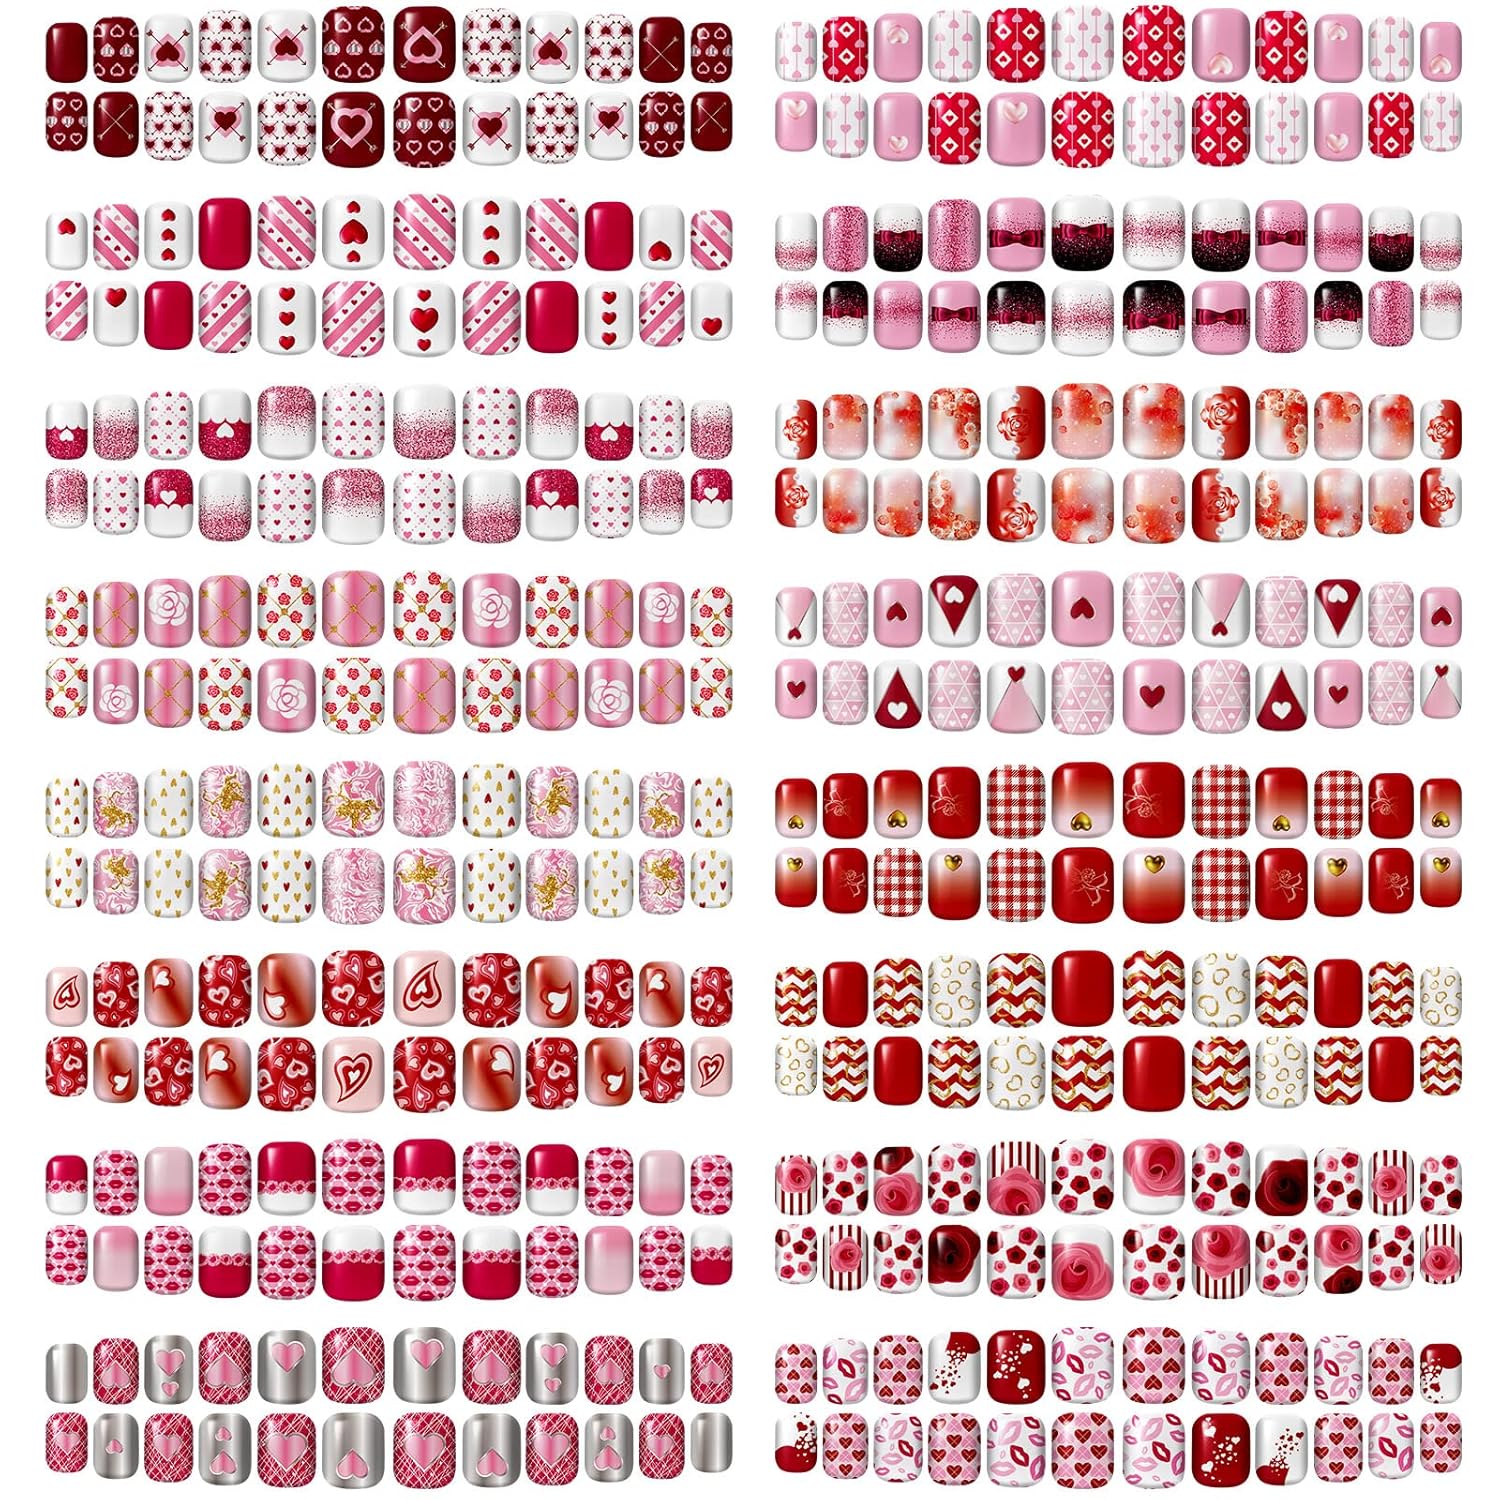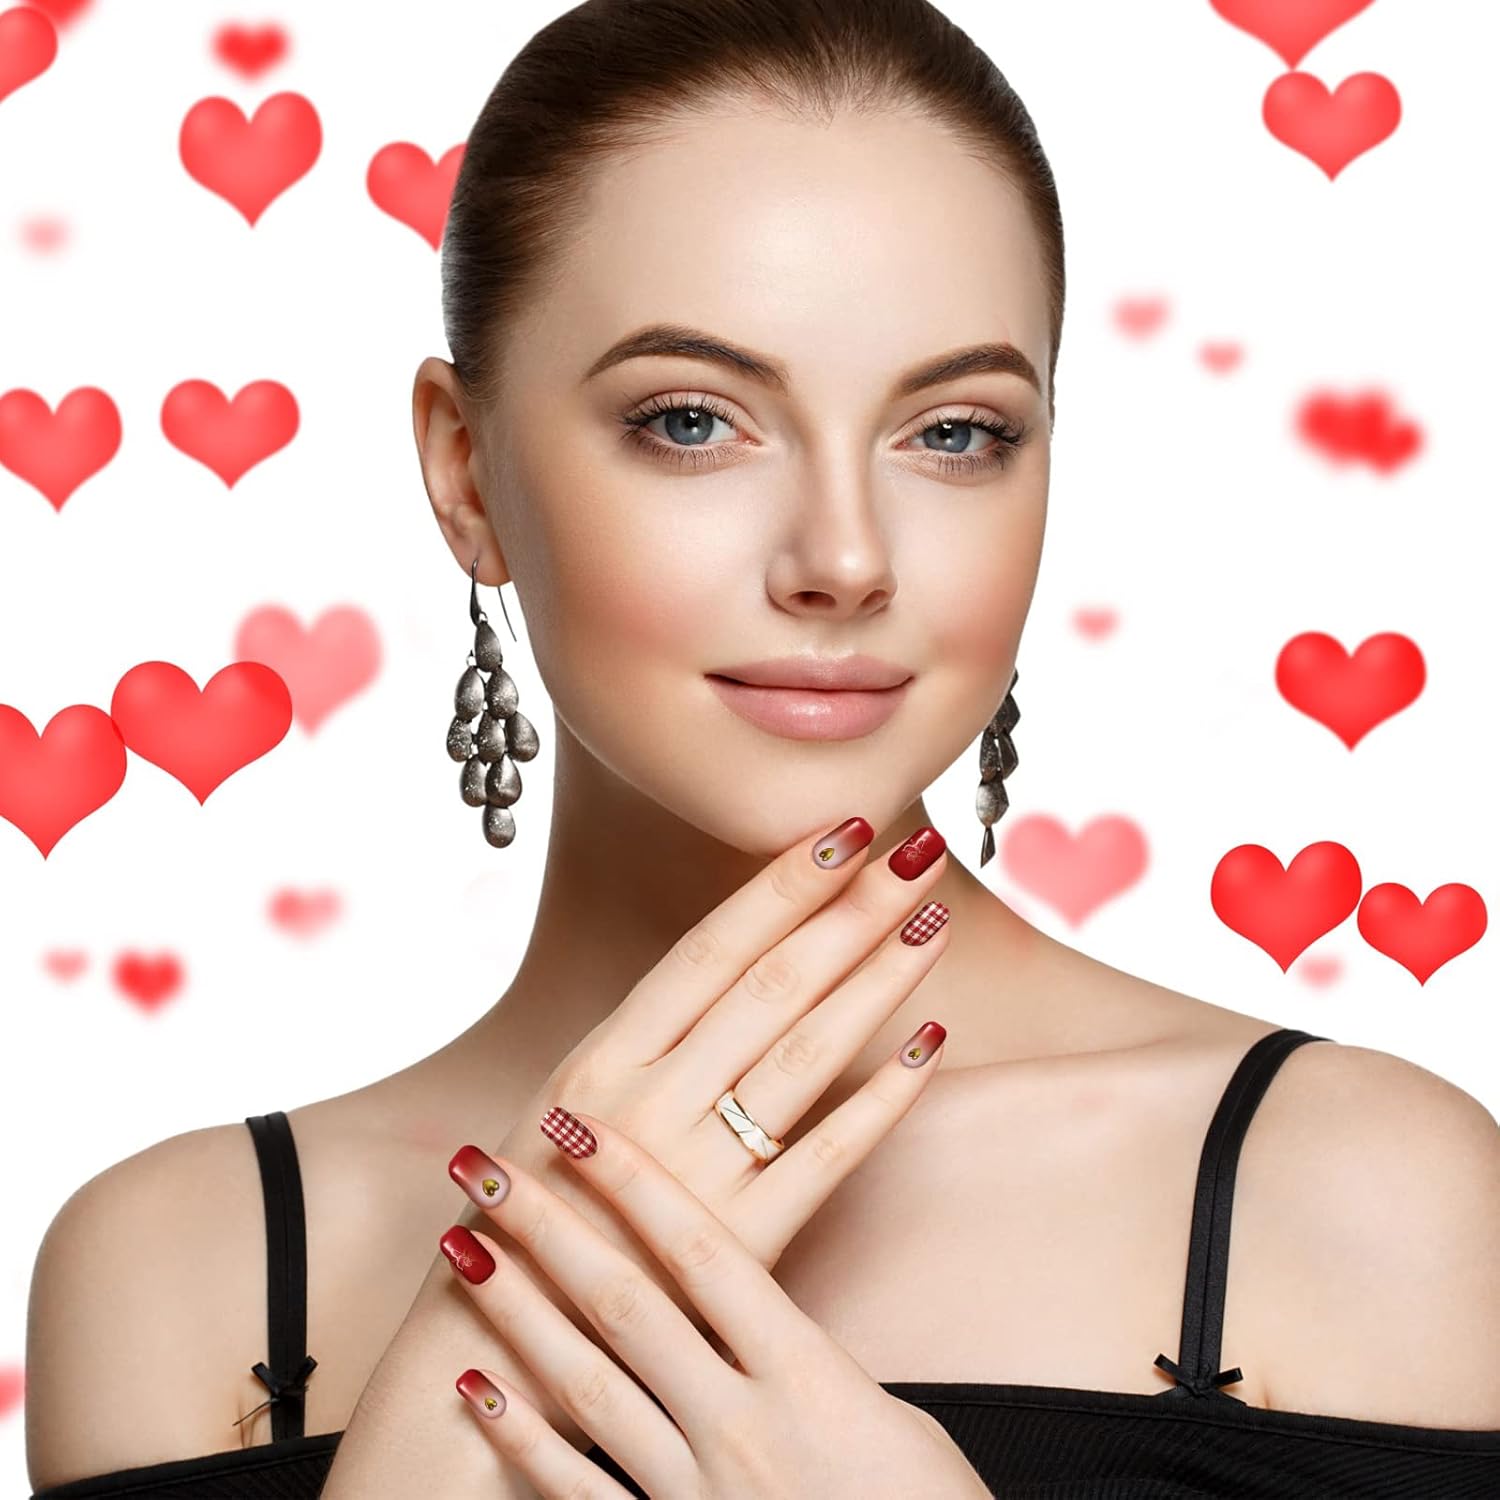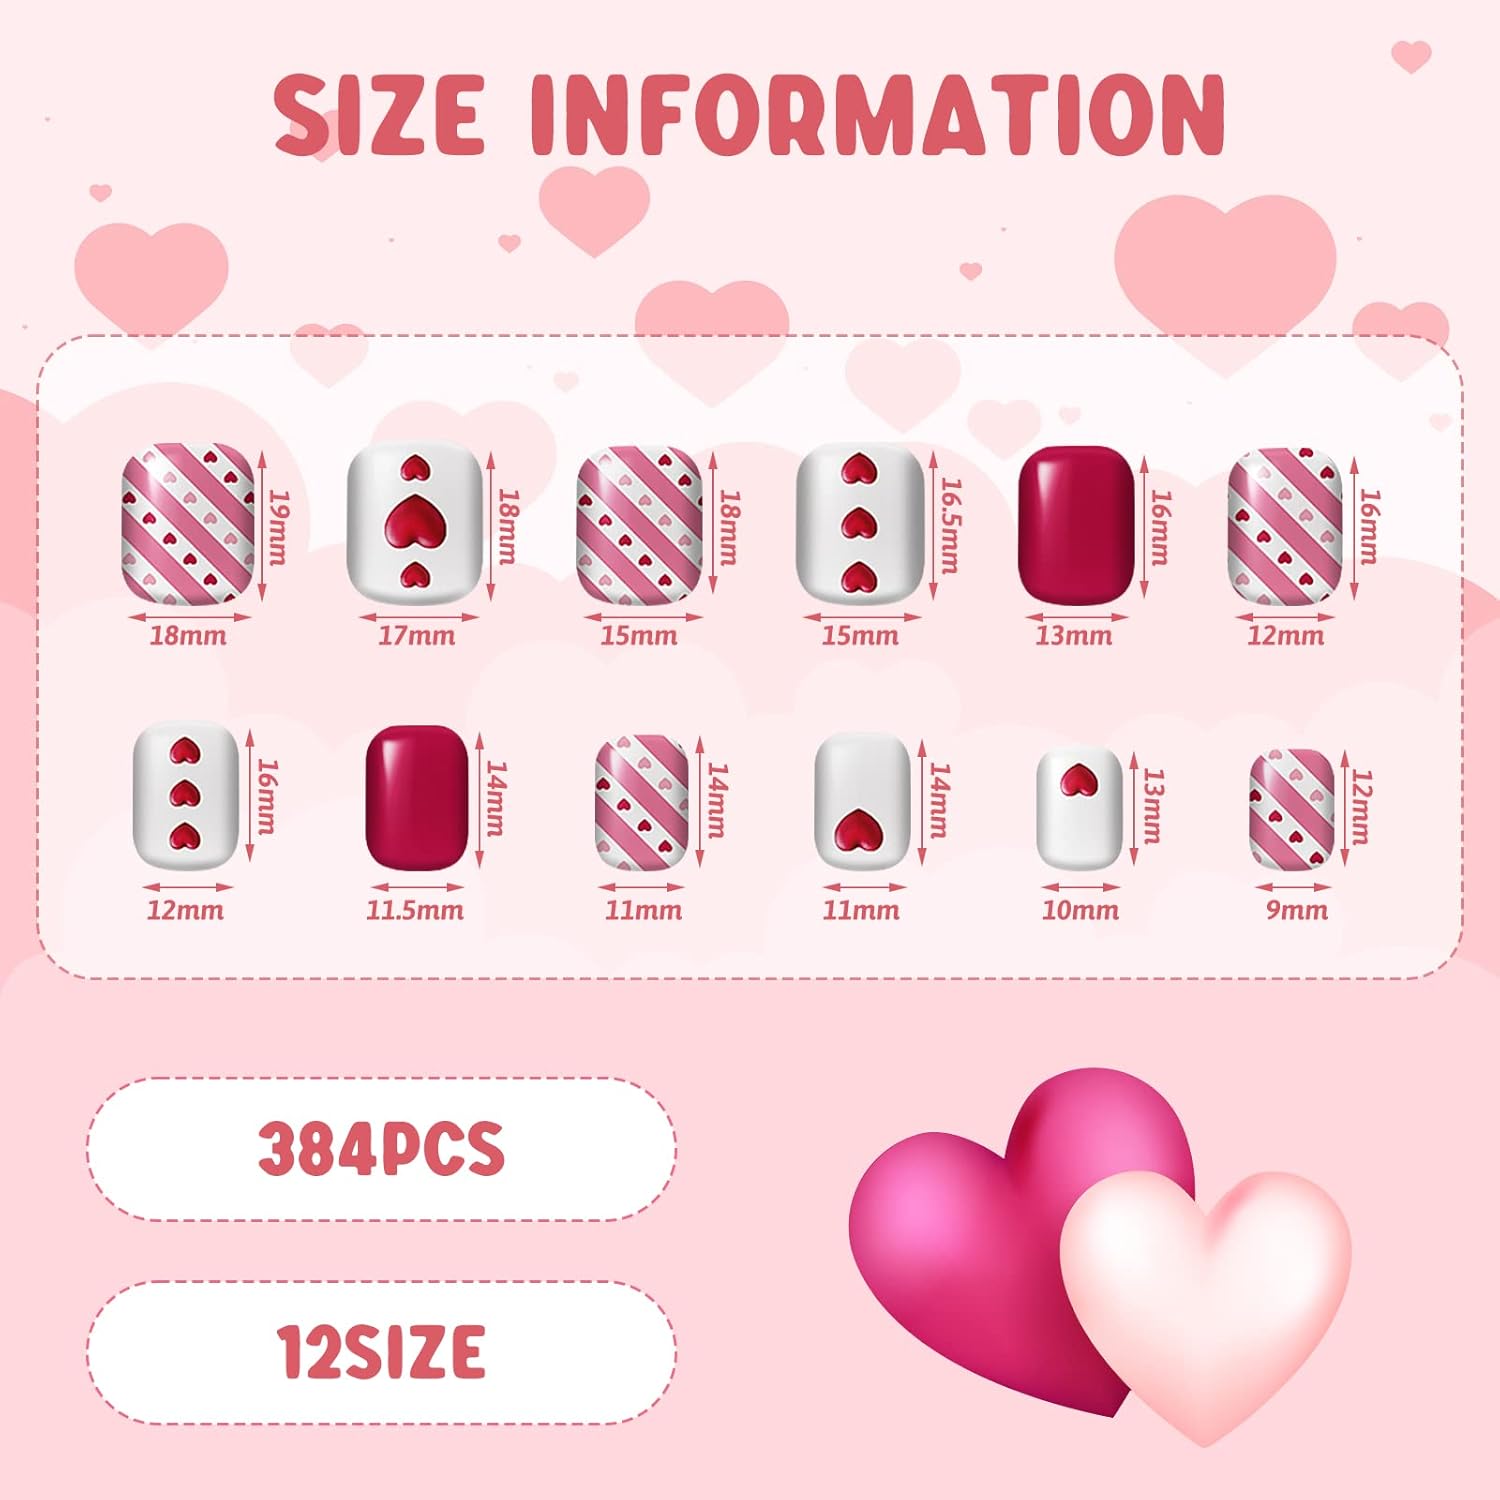
384 Pcs 16 Pack Valentine's Day Press on Nails Short Fake Nails Square False Nails Artificial Nail Full Cover Coffin with Rose Pink White Pattern for Women Girls (Romantic Pattern)
Category: All Beauty
Features:  Delicate and practical: With delicate workmanship and proper size, short square nails are delicate and practical, they are suitable for you to wear on a wide range of occasions and some festivals.  Nice gifts: Our short full cover nails are designed with charming and cute patterns, based in bright colors, which are delicate gifts for your partners and relatives.  Specifications: Material: plastic Color: as the pictures shown Size: as the pictures shown  Package includes: 16 Packs (384 Pcs) short square press on nails  Notes: Manual measurement, please allow slight errors on size. The color may exist a slight difference due to different screen displays. Small items, please keep away from little kids to avoid swallowing. Please note that glue or gel not included.
Features: Large Quantity to Use: there are 16 packs of Valentine's Day short fake nails in Valentine's Day theme, 384 pieces in total; The sufficient quantity and rich designs can satisfy your various daily needs and replacement needs, and you can also share the enough amount with your family members; Please note that glue or gel not included | Reliable Plastic Material: Valentine's Day short acrylic nails are made of plastic material, not easy to break, deform or fade, reliable and sturdy, withstand daily wear, can serve you for a long time | Easy to Use: file and clean your nails before applying, choose the proper short valentines nails for each finger; Then press the Valentine's Day fake nail on your nail with gel or glue for about 5 seconds; Now you have beautiful new nails | Valentine's Day Style: Valentine's short press on nails are printed with charming patterns, such as heart, rose, lips, cupid, as well as classic colors of pink and red, creating more joyful Valentine's Day atmosphere, exquisite and beautiful, achieving the nice decorative effect, which will make you more attractive and eye catching | Wide Range of Applications: Valentine's Day square nails are practical and delicate, suitable for both skilled manicurist in nail salons, nail design lovers and nail design learners, DIY nail decoration at home and so on; Wearing these acrylic nails to display your personal charms on occasions like wedding, prom, dating, Valentine's Day, and other festivals